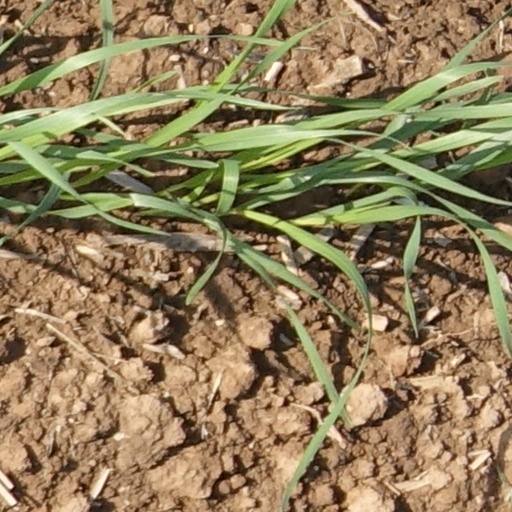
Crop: wheat